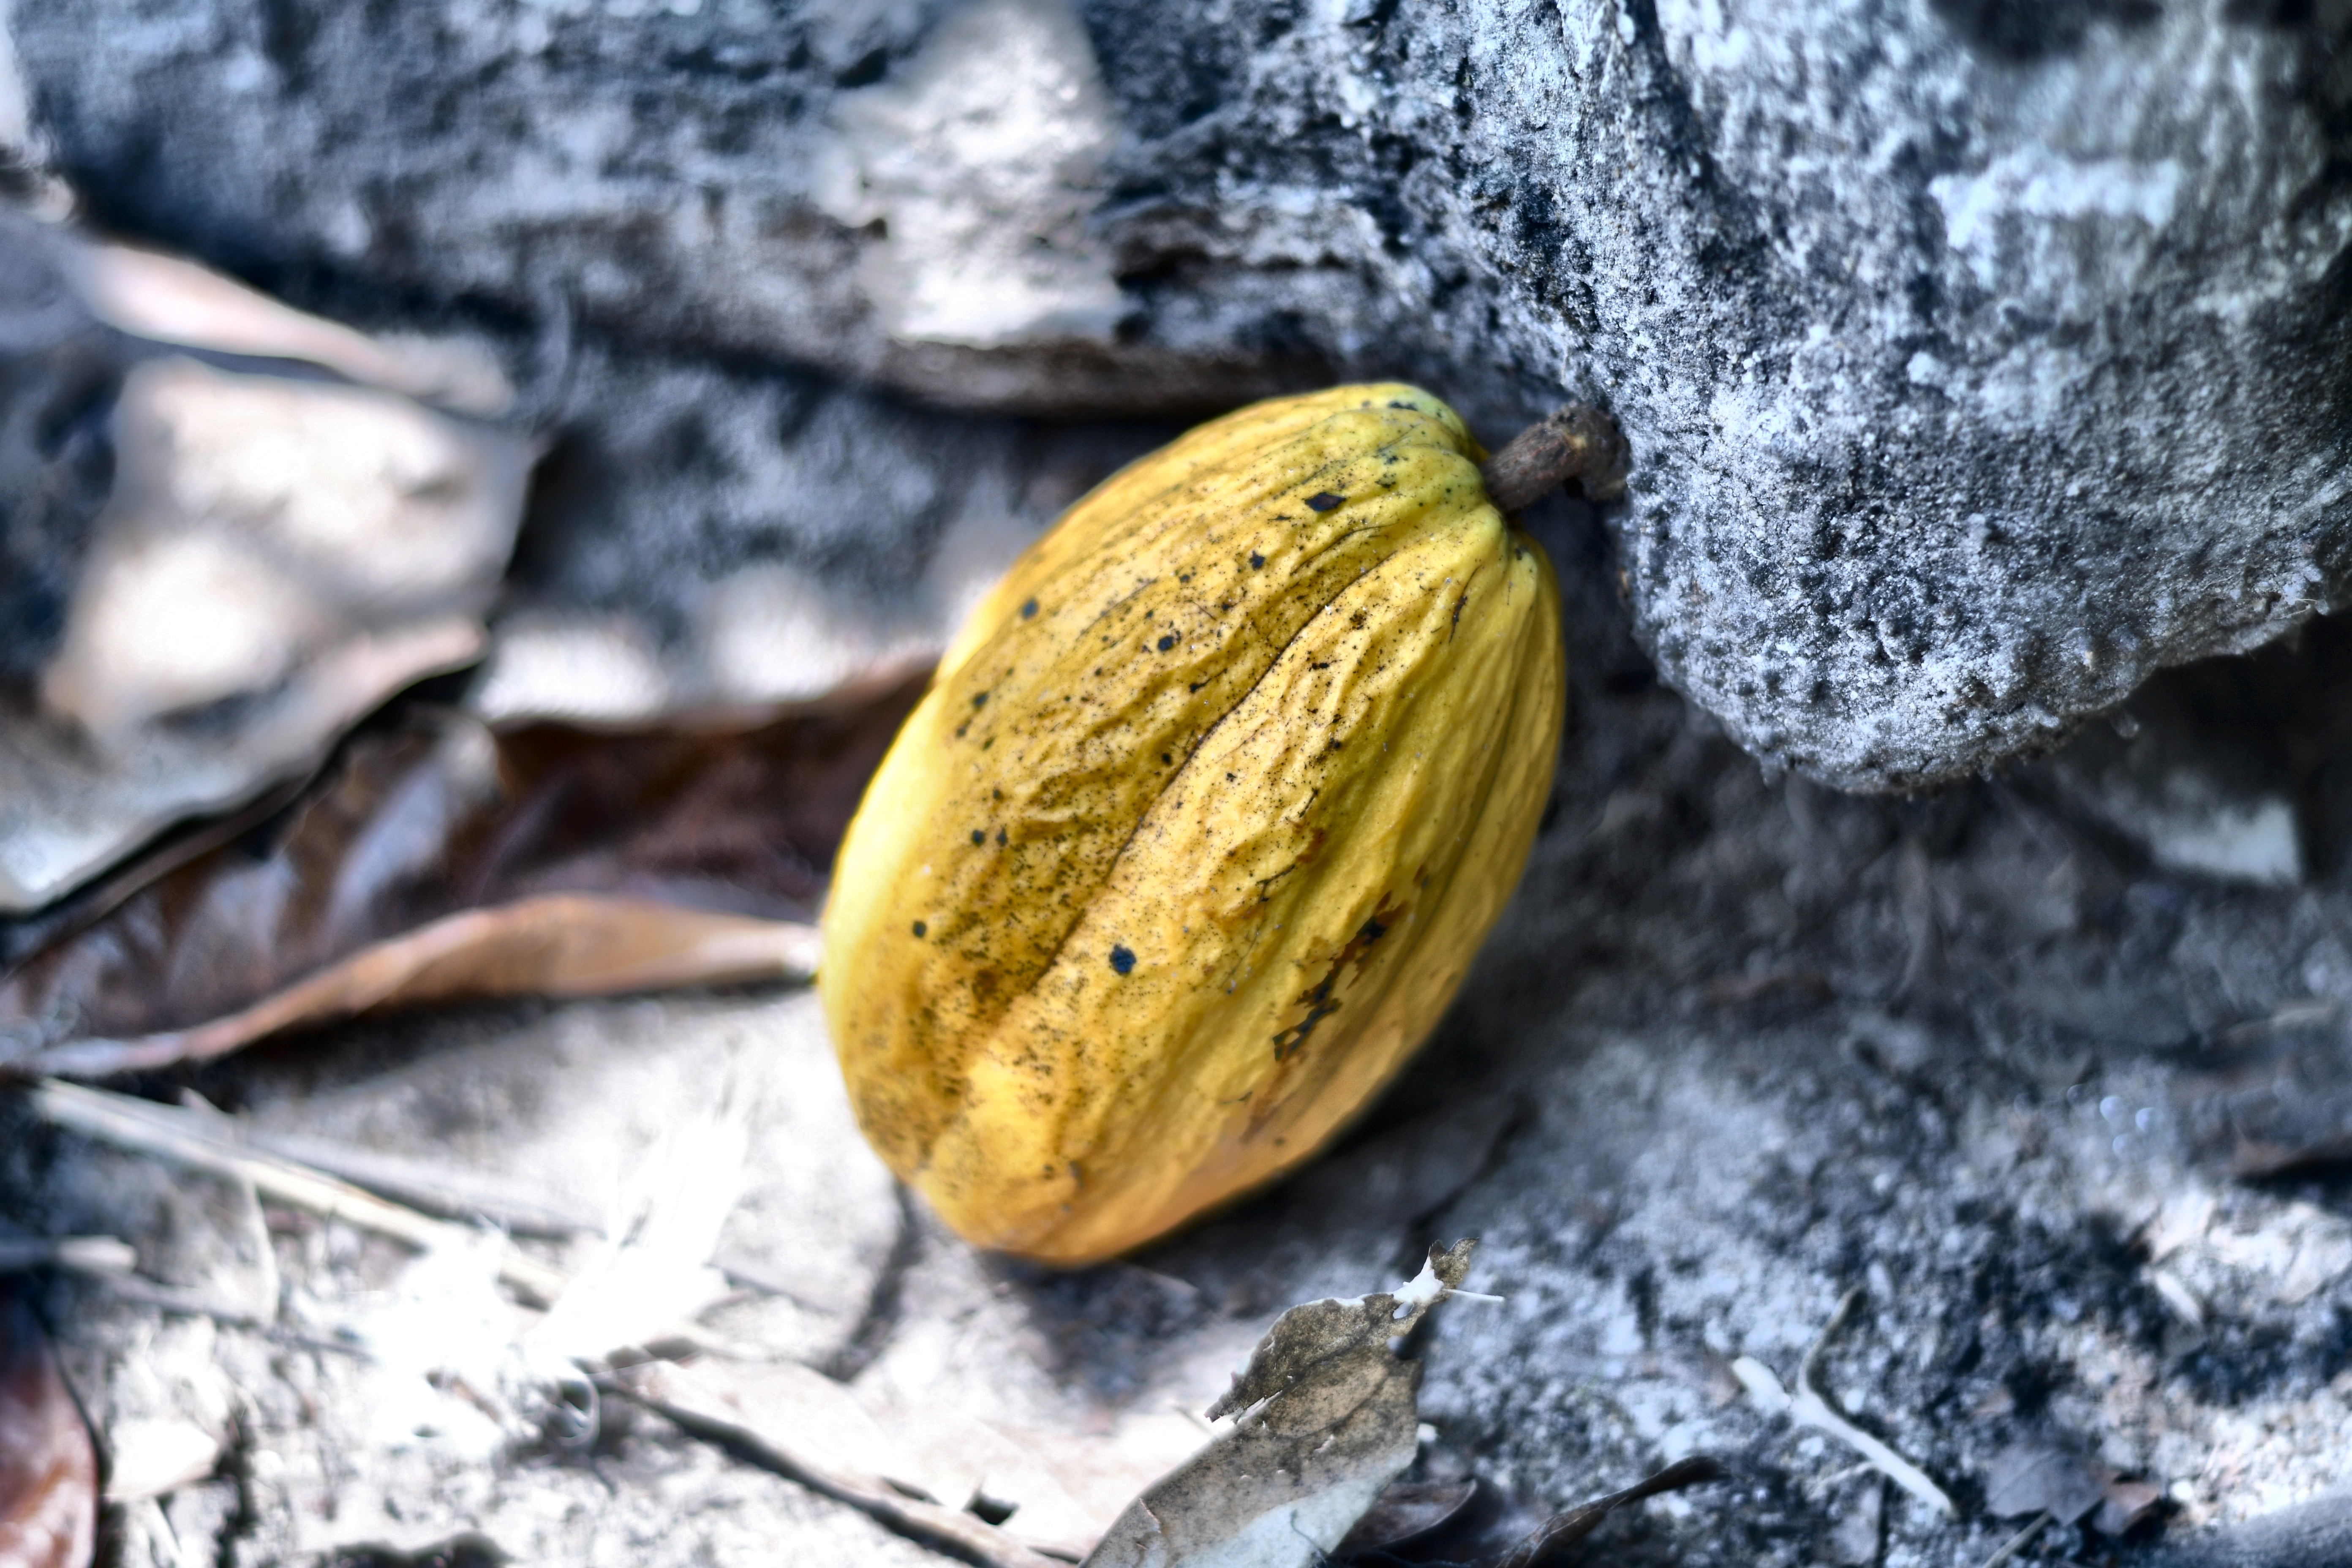
Maturity: mature
Variety: Amelonado